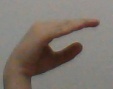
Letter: jeem